Service to Man

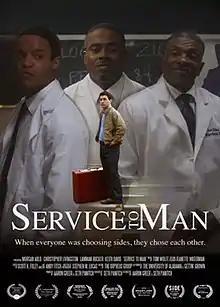
Film poster

Service to Man is a 2016 American drama film directed by Aaron Greer and Seth Panitch and starring Morgan Auld, Christopher Livingston, Lamman Rucker, and Keith David.